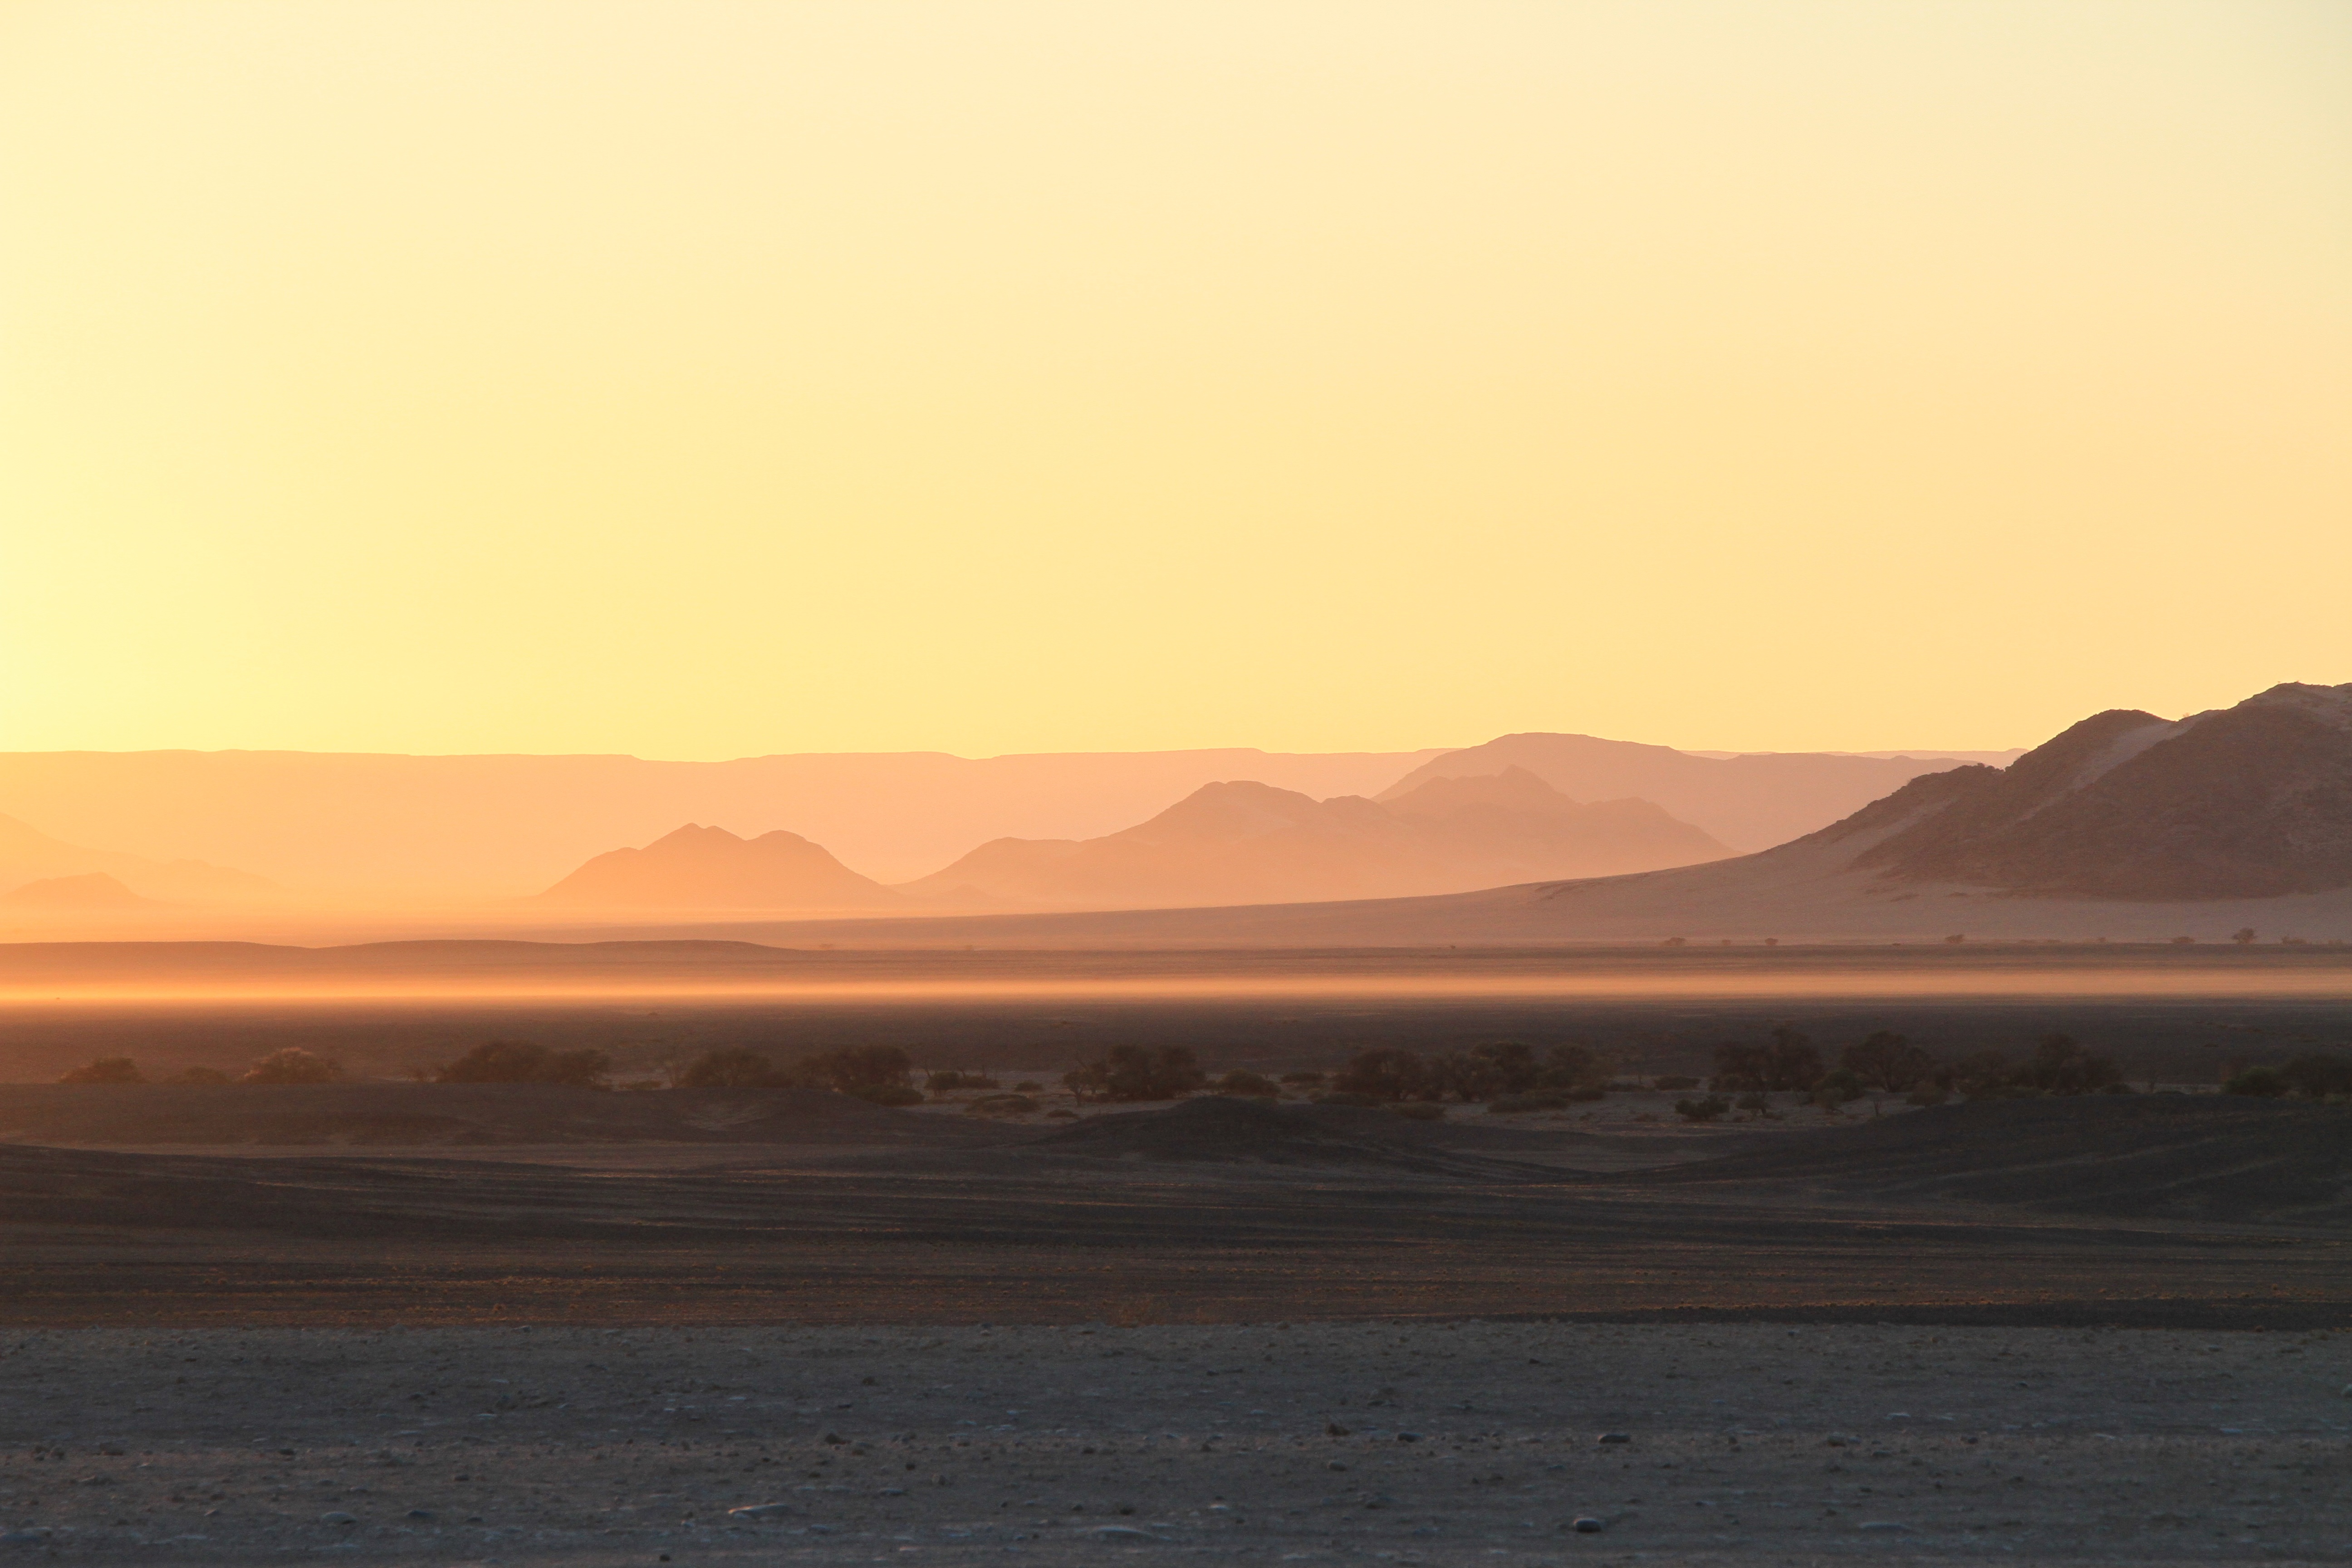
landscape, sea, sand, horizon, sun, sunrise, sunset, prairie, morning, desert, wind, dawn, dusk, plain, blank, vision, plateau, wide, habitat, sahara, wadi, landform, erg, natural environment, geographical feature, aeolian landform